Death Before Dishonor XV

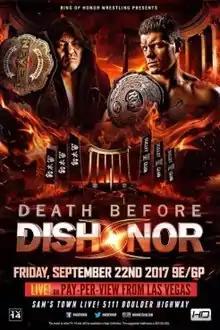
Promotional poster for the event featuring Minoru Suzuki and Cody

Death Before Dishonor XV was the 15th Death Before Dishonor professional wrestling pay-per-view (PPV) event produced by Ring of Honor (ROH), which took place on September 22, 2017, at Sam's Town Live in Sunrise Manor, Nevada.